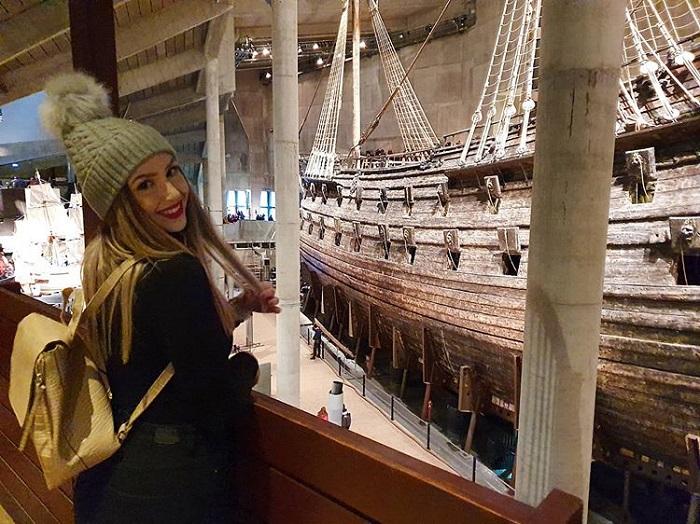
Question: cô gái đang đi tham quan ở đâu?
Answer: viện bảo tàng của những con tàu